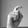
ASL letter: X